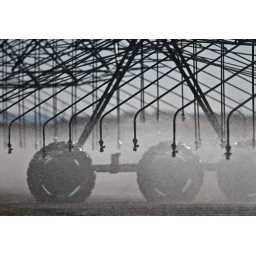
A water pivot uses ground water to irrigate alfalfa fields in the High Desert region of the Mojave Desert. Eric Reed/Photographer